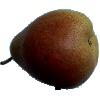
Label: pear_forelle